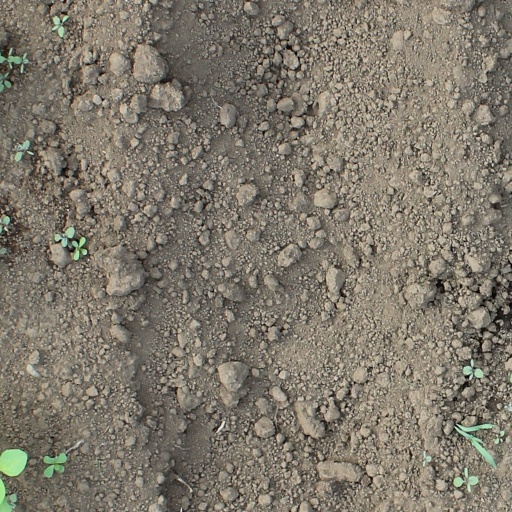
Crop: soybean